Vickers Vigilant

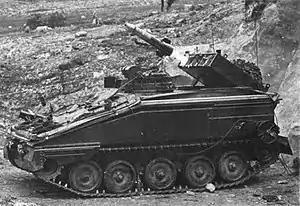
Swingfire used thrust vectoring for control, eliminating the control surfaces and reducing the size of the wings. Its ability to fire around corners was a key feature, allowing the launcher to remain undercover. It was never successfully scaled down to Vigilant size.

The Army had long expressed its concerns about the capabilities of the CML warhead against main battle tanks and both the Army and Ministry continued to consider the system in a negative light. By 1960, the Swingfire program was in its initial stages, and was already considered the ultimate anti-tank weapon. Swingfire aimed to address any shortfall in performance with a much more powerful warhead. The planned future development of a scaled-down version, "medium-range Swingfire", was intended to be a more portable version that would fill the same role as Vigilant.